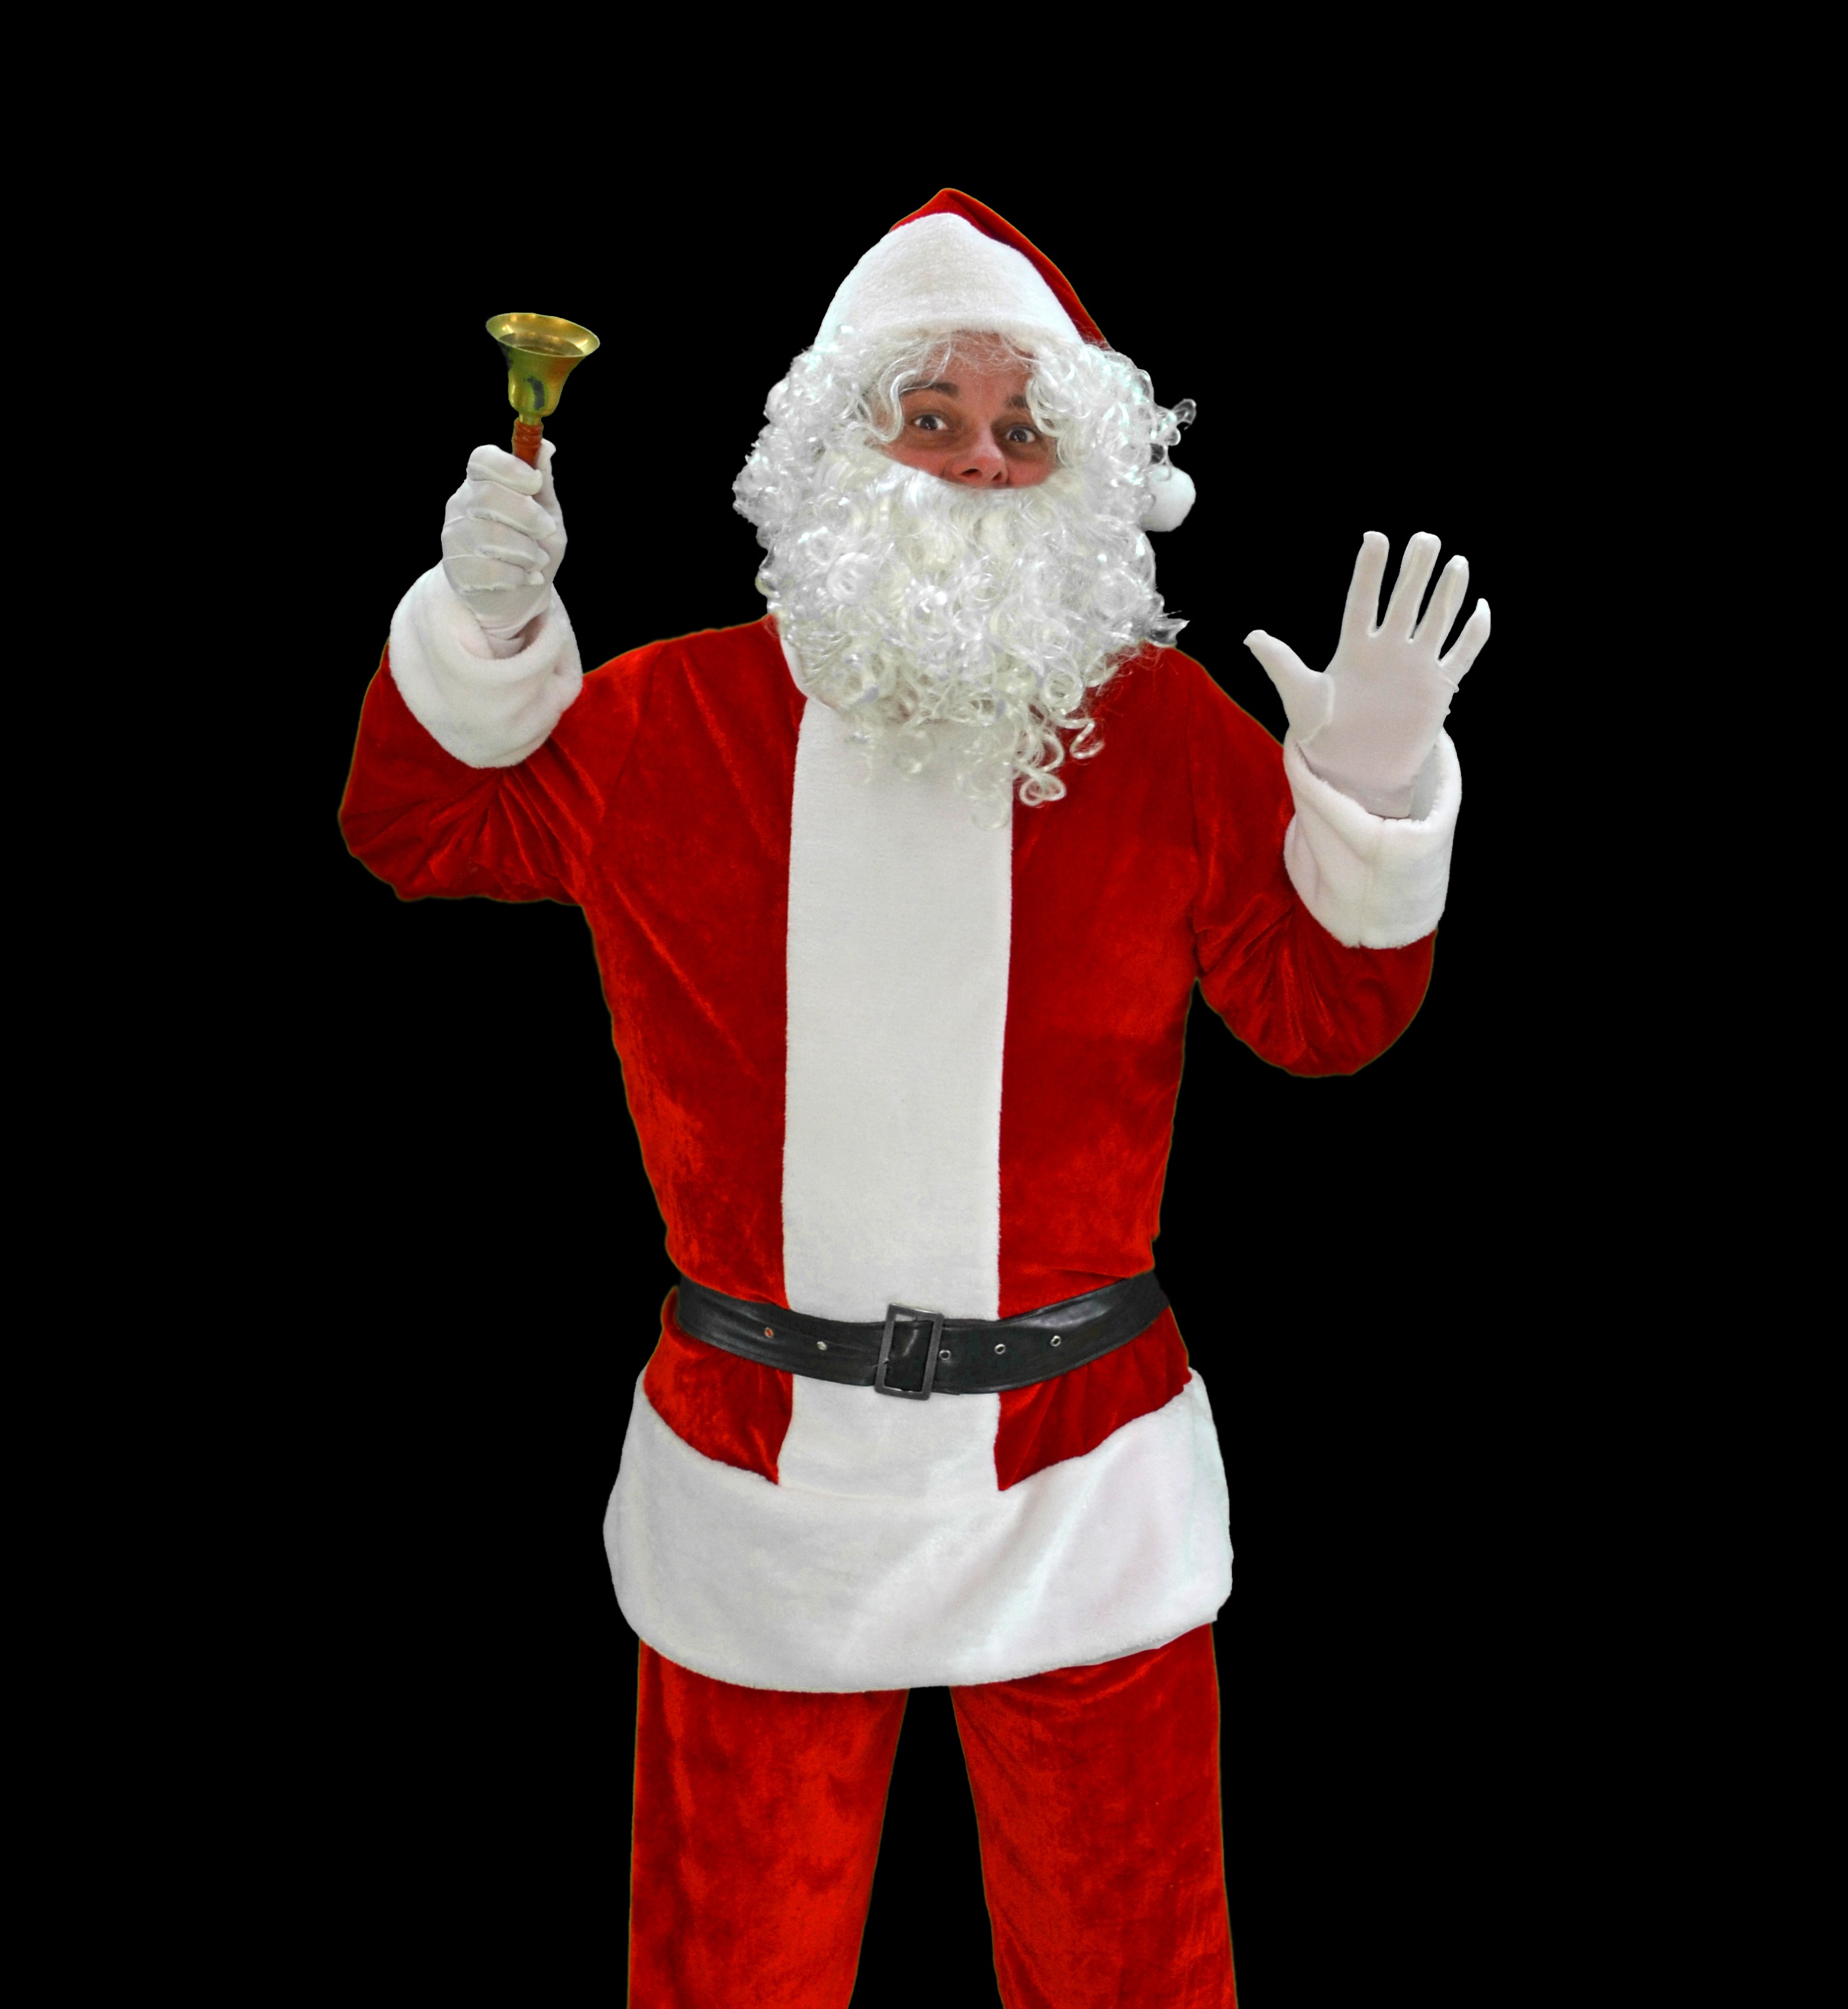
winter, bell, christmas, santa, advent, christmas decoration, christmas time, festival, holidays, funny, humor, december, costume, xmas, santa claus, christmas motif, nicholas, christmas eve, merry christmas, x mas, christmas greeting, feast of love, fictional character, bimmeln